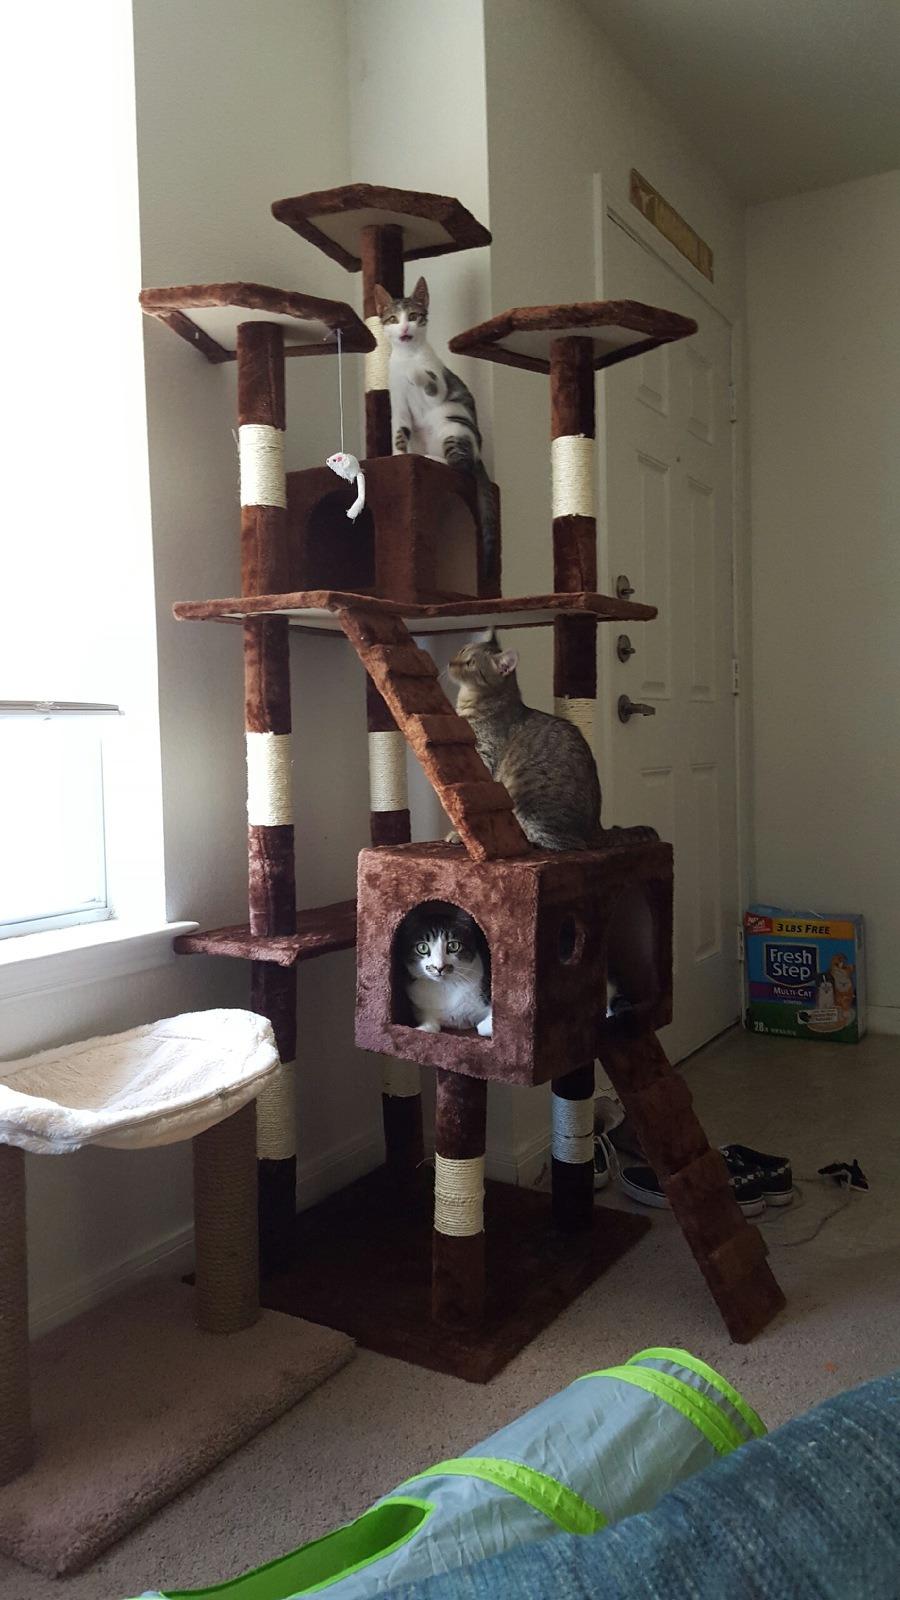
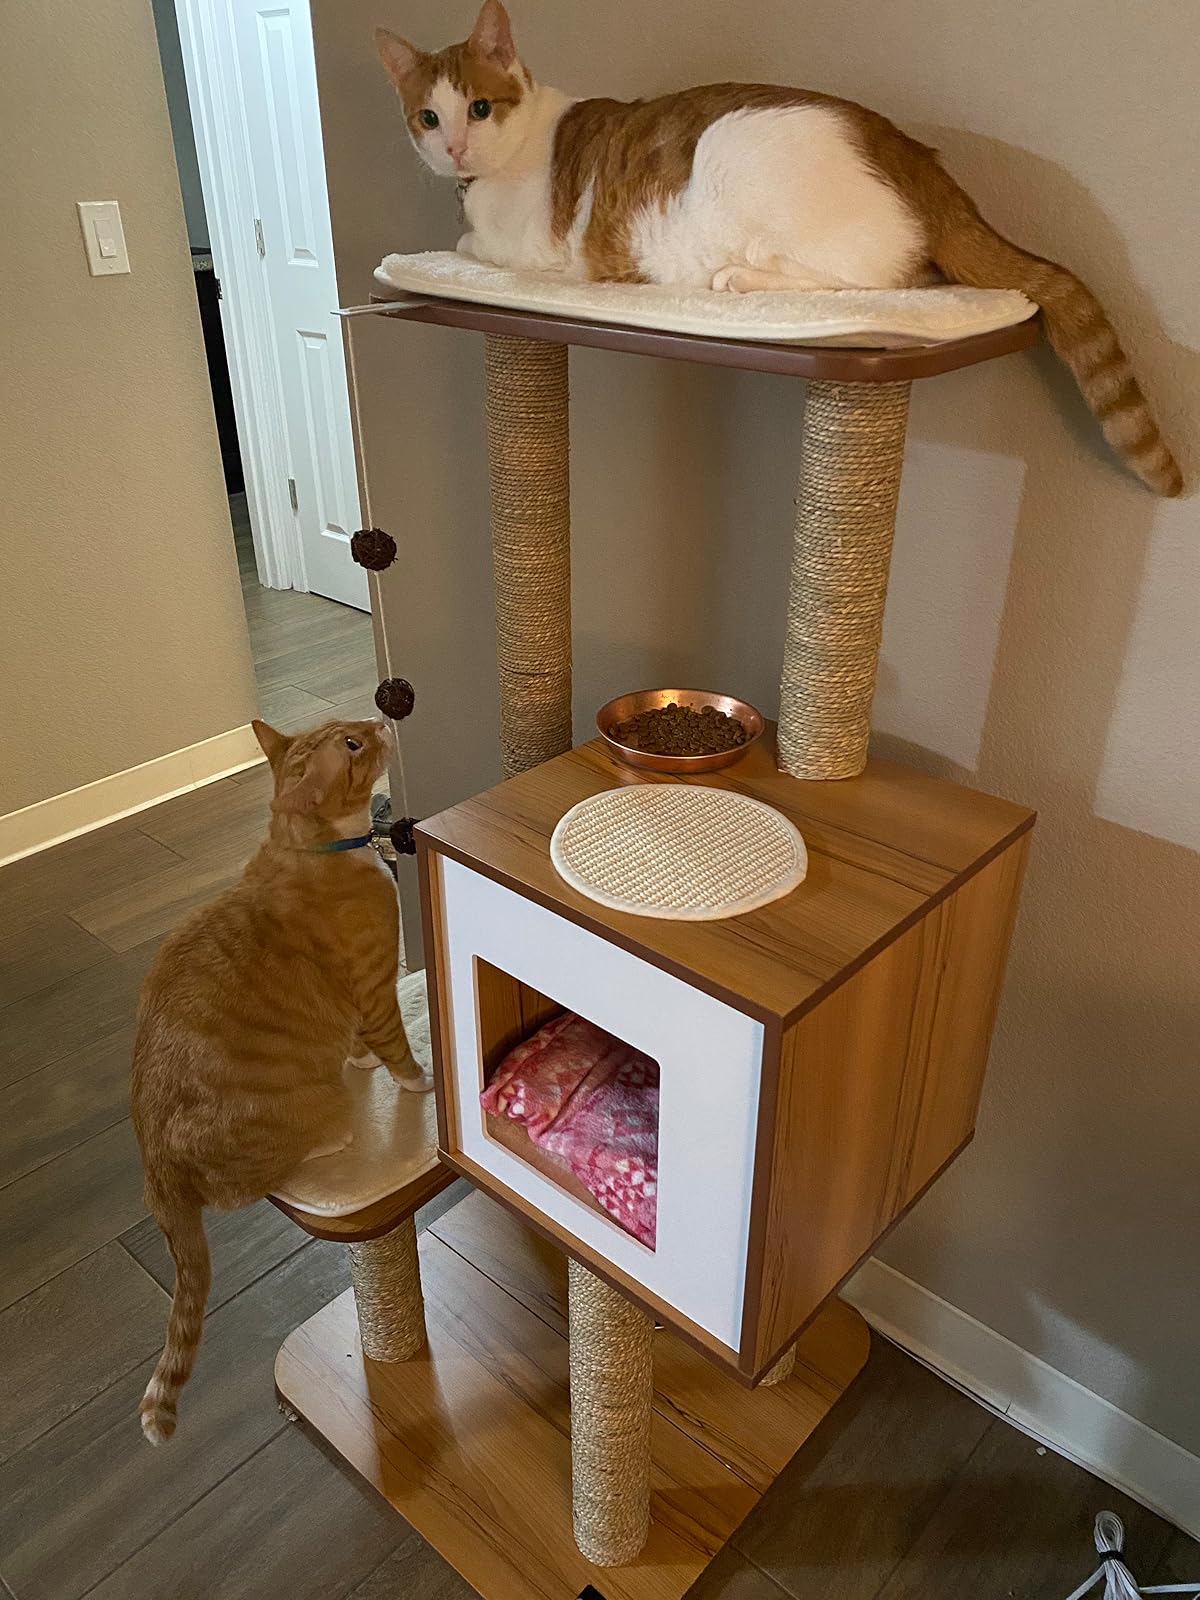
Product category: items_cat tree
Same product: no